Chinese Garden, Zurich

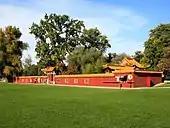
Chinese Garden, Zurich

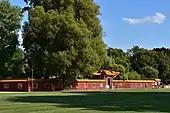

The Chinese Garden (German: Chinagarten Zürich) is a Chinese garden in the Swiss city of Zurich. It is a gift from Zurich's Chinese partner town, Kunming, dedicated to the Three Friends of Winter.